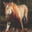
Label: tiger